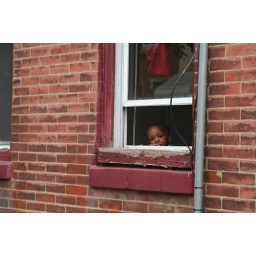
boy in window